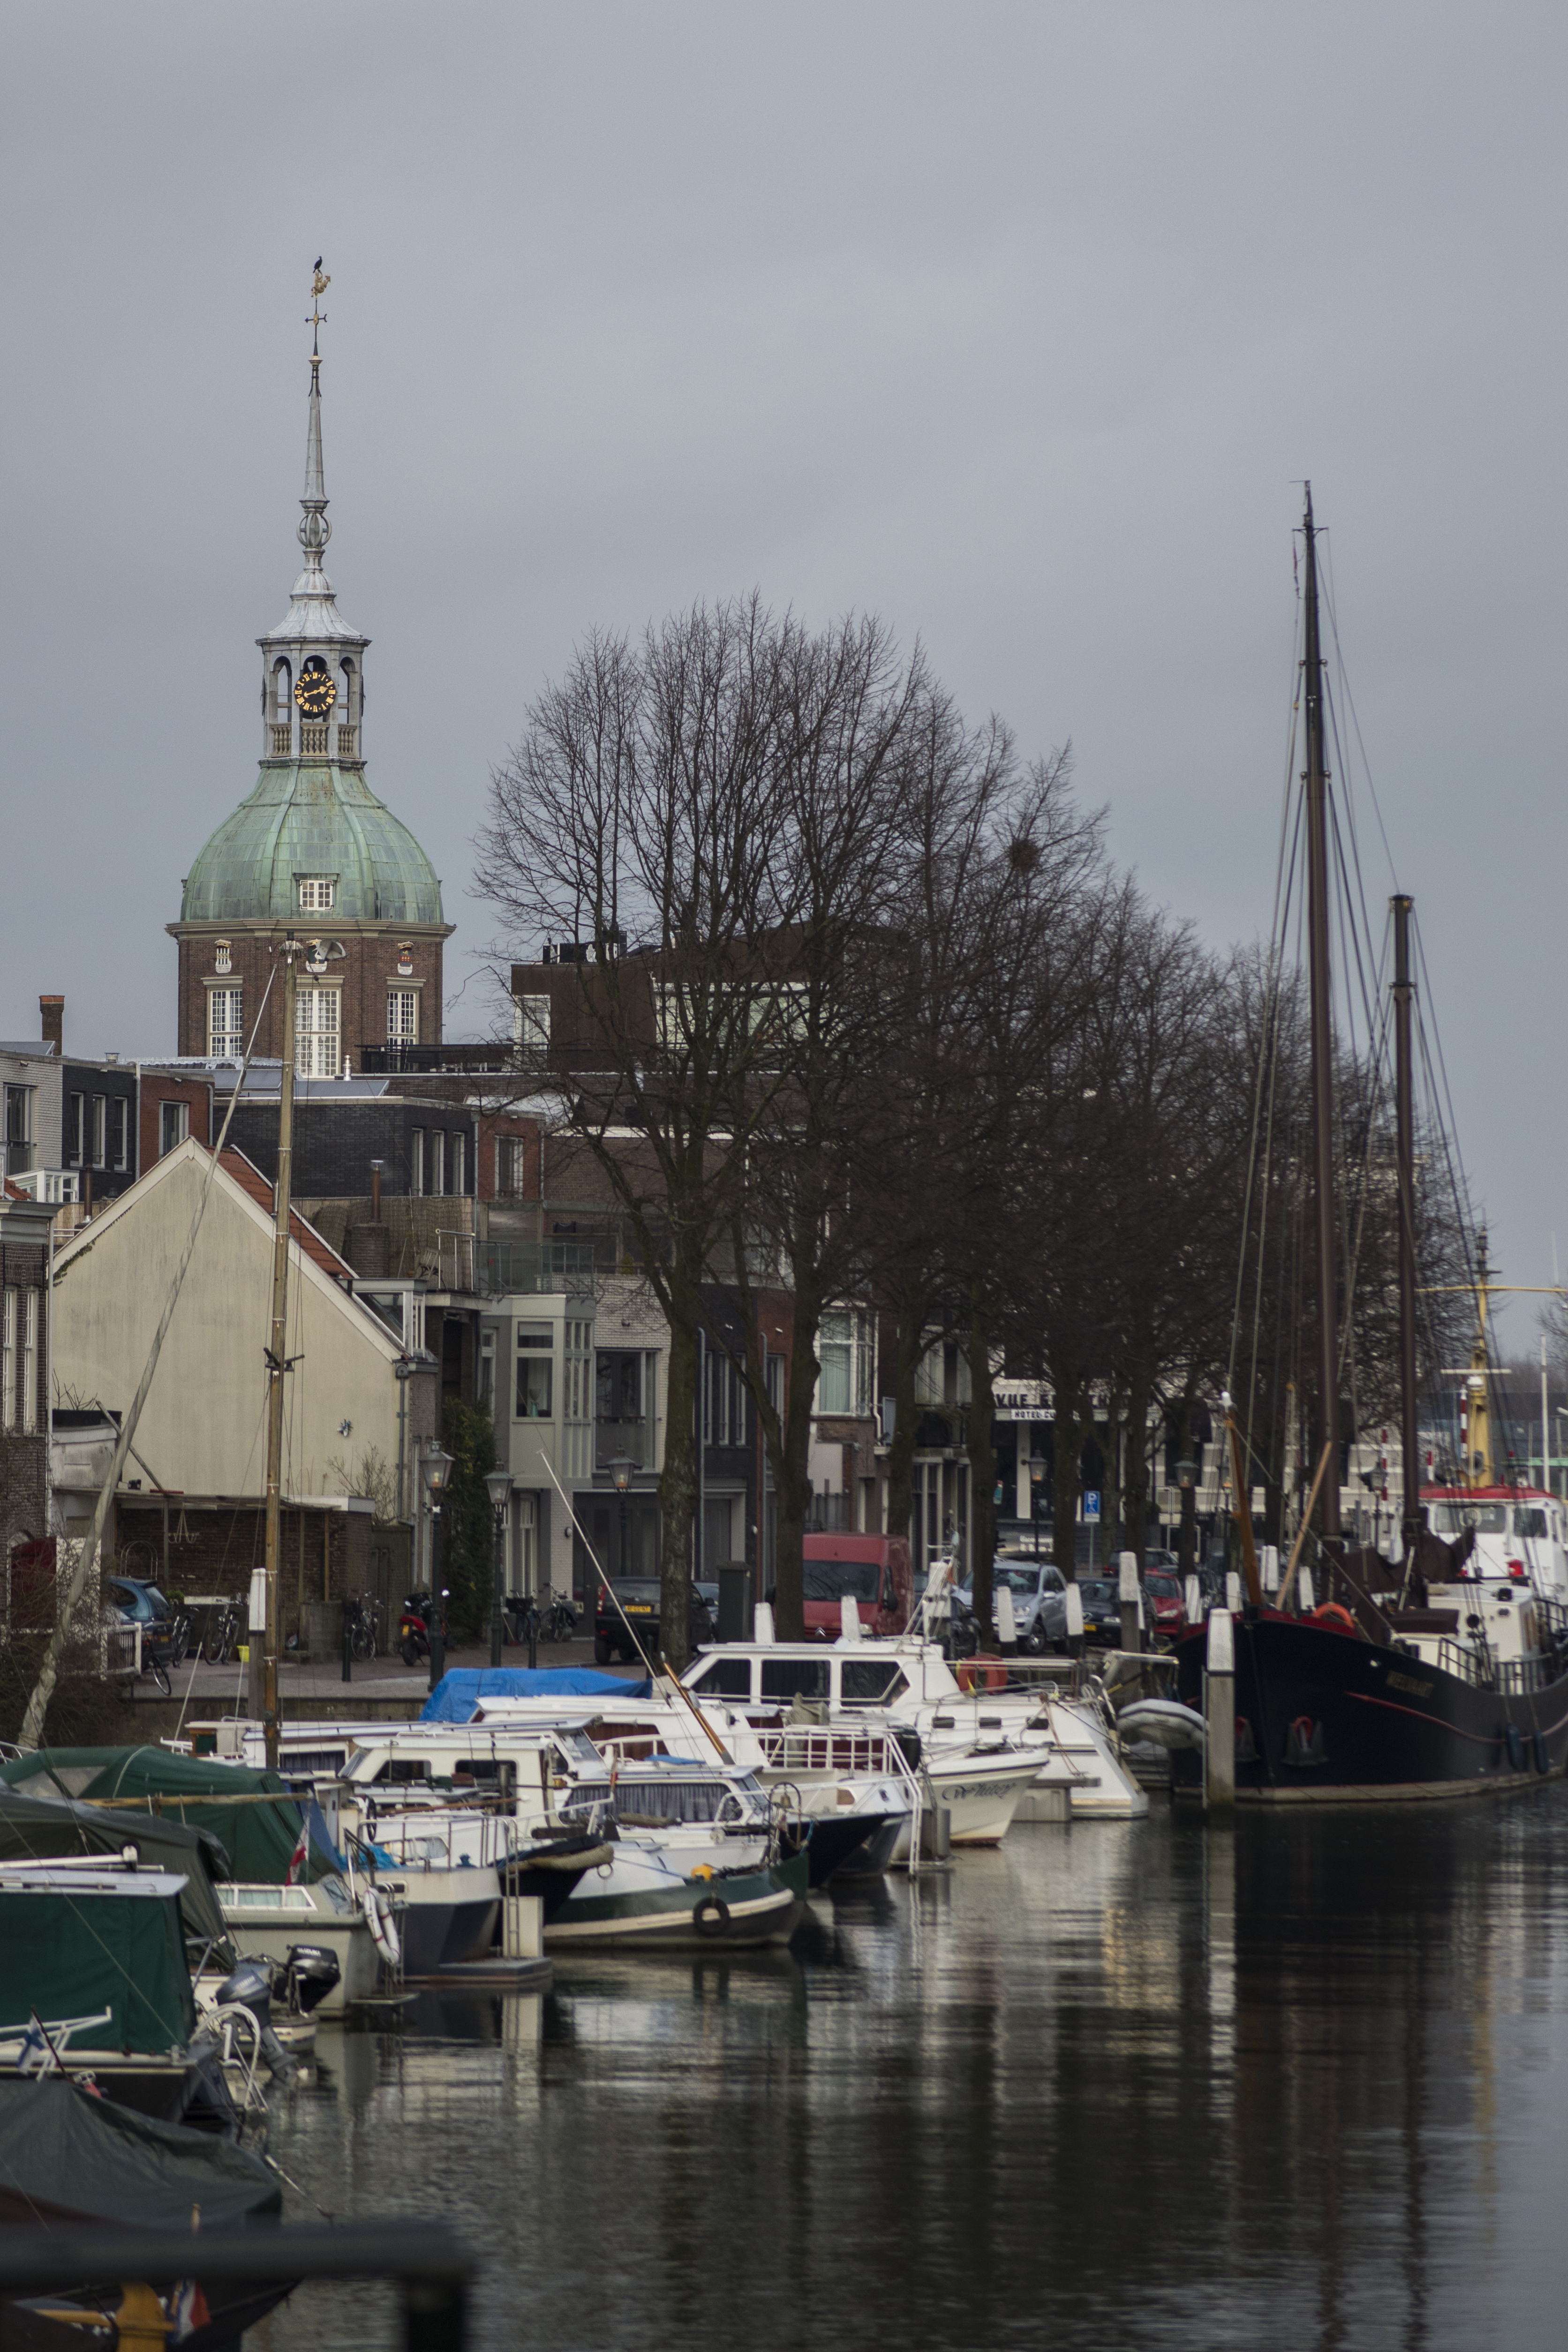
sea, water, outdoor, dock, architecture, boat, photography, town, building, urban, canal, photo, cityscape, vehicle, mast, harbor, marina, port, nikon, historic, waterway, holland, nederland, haven, netherlands, dutch, outdoorphotography, picture, photograph, fotos, foto, fotografie, urbanphotography, watercraft, paulvandevelde, pdvandevelde, padagudaloma, dordrecht, stadsfotografie, nederlandinfotos, historisch, stadswandeling, architectuur, pvdvfotografie, pdvandeveldedordrecht, diep, rondjedordt, dedordtevaer, voorstraathaven, dutchphotography, nederlandsefotografie, dutchphotogaraphy, totallydutch, fotografienederland, hollandsefotografie, fotografieholland, dordtmonumenteel, fotosdordrecht, fotosvandordrecht, erfgoedcentrumdiep, openmonumentendag, fotovandeweek, dordrechtmonumenteel, groothoofdspoort, wijnhaven, fluisterboot, bootjes